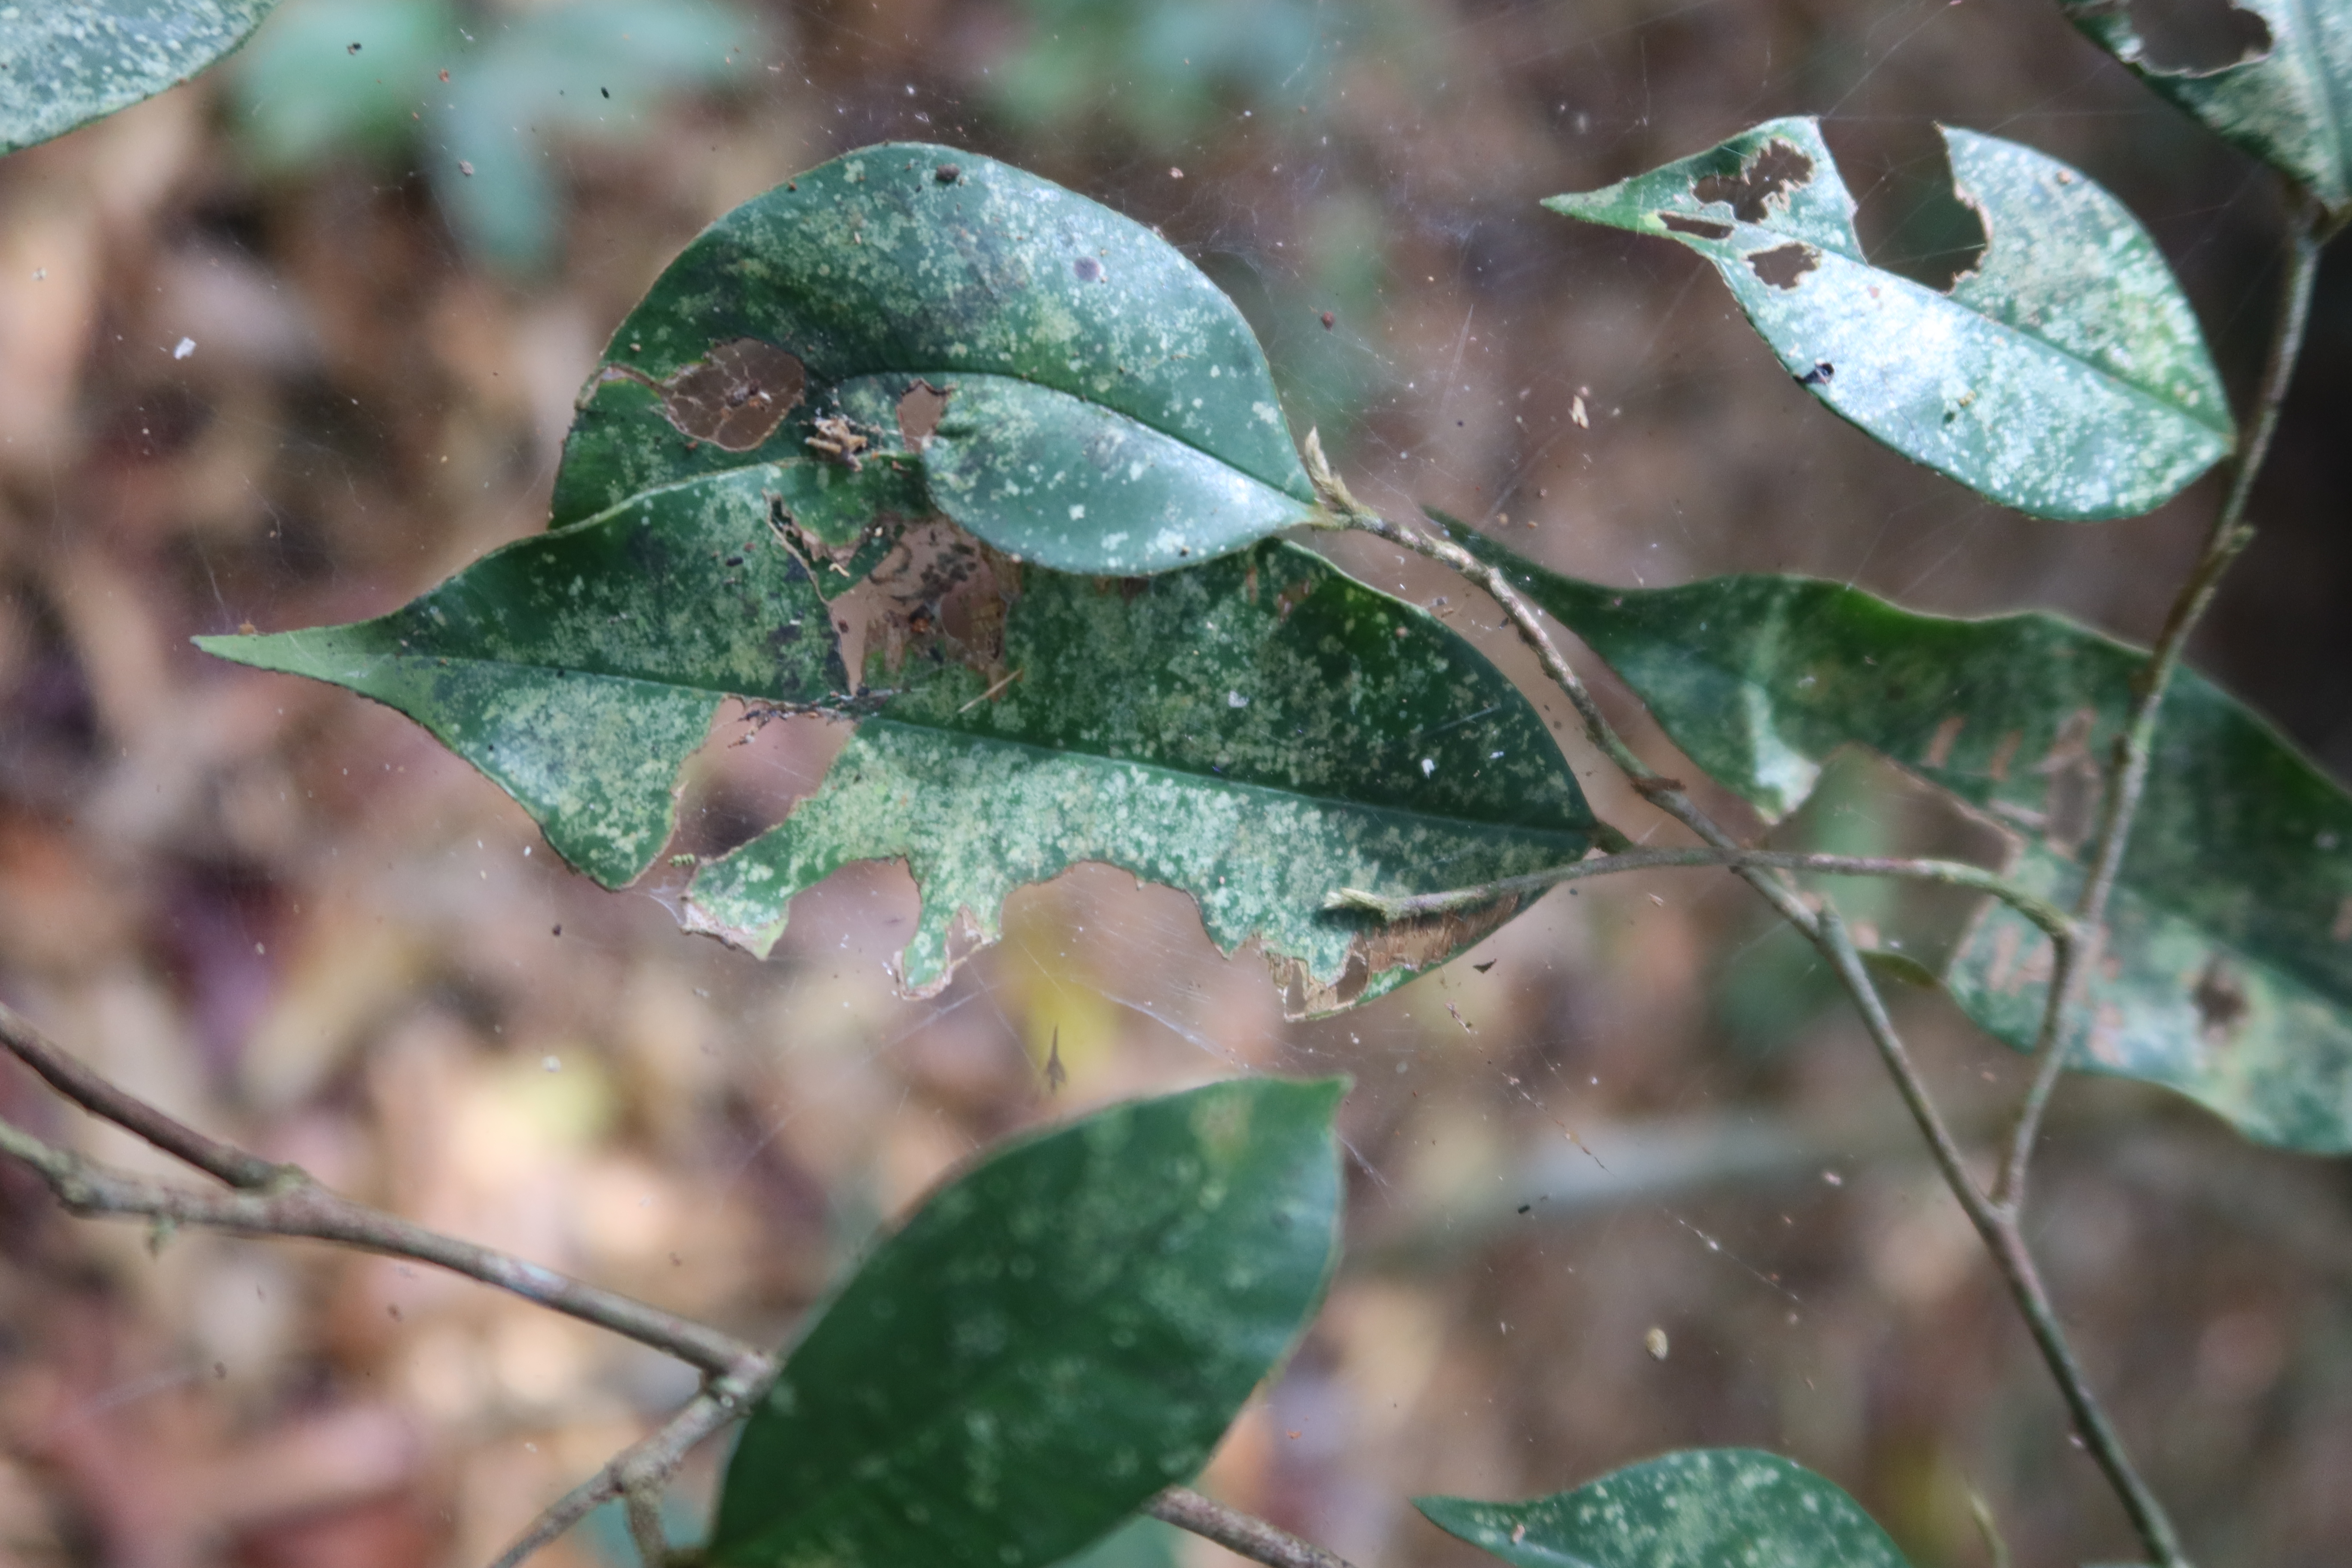
Label: Powdery mildew